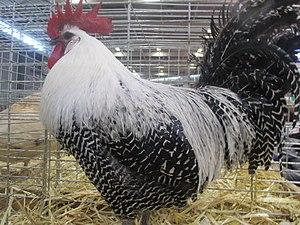
Coq braekel argenté.